Neither Here nor There (Fringe)

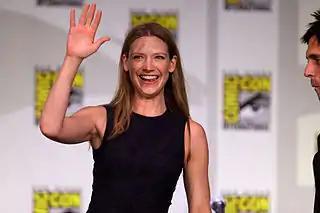
Among the main cast members, Anna Torv received the most praise from television critics.

Writing for "The Onion"s The A.V. Club, Noel Murray gave the episode a "B", remarking that he "enjoyed the episode overall—largely because it's just such a treat to have be back in this world with these people—I'm not sure it was wholly successful in its attempt to play by the old rules." He added that after the opening exchange between Olivia and Fauxlivia, the episode "settles into a fairly typical" "Fringe" formula involving a "villain of the week" and a freakish event. Andrew Hanson of the "Los Angeles Times" praised Anna Torv's two performances and believed "the containment built around 'the Machine'" may "have been my favorite part of the episode."